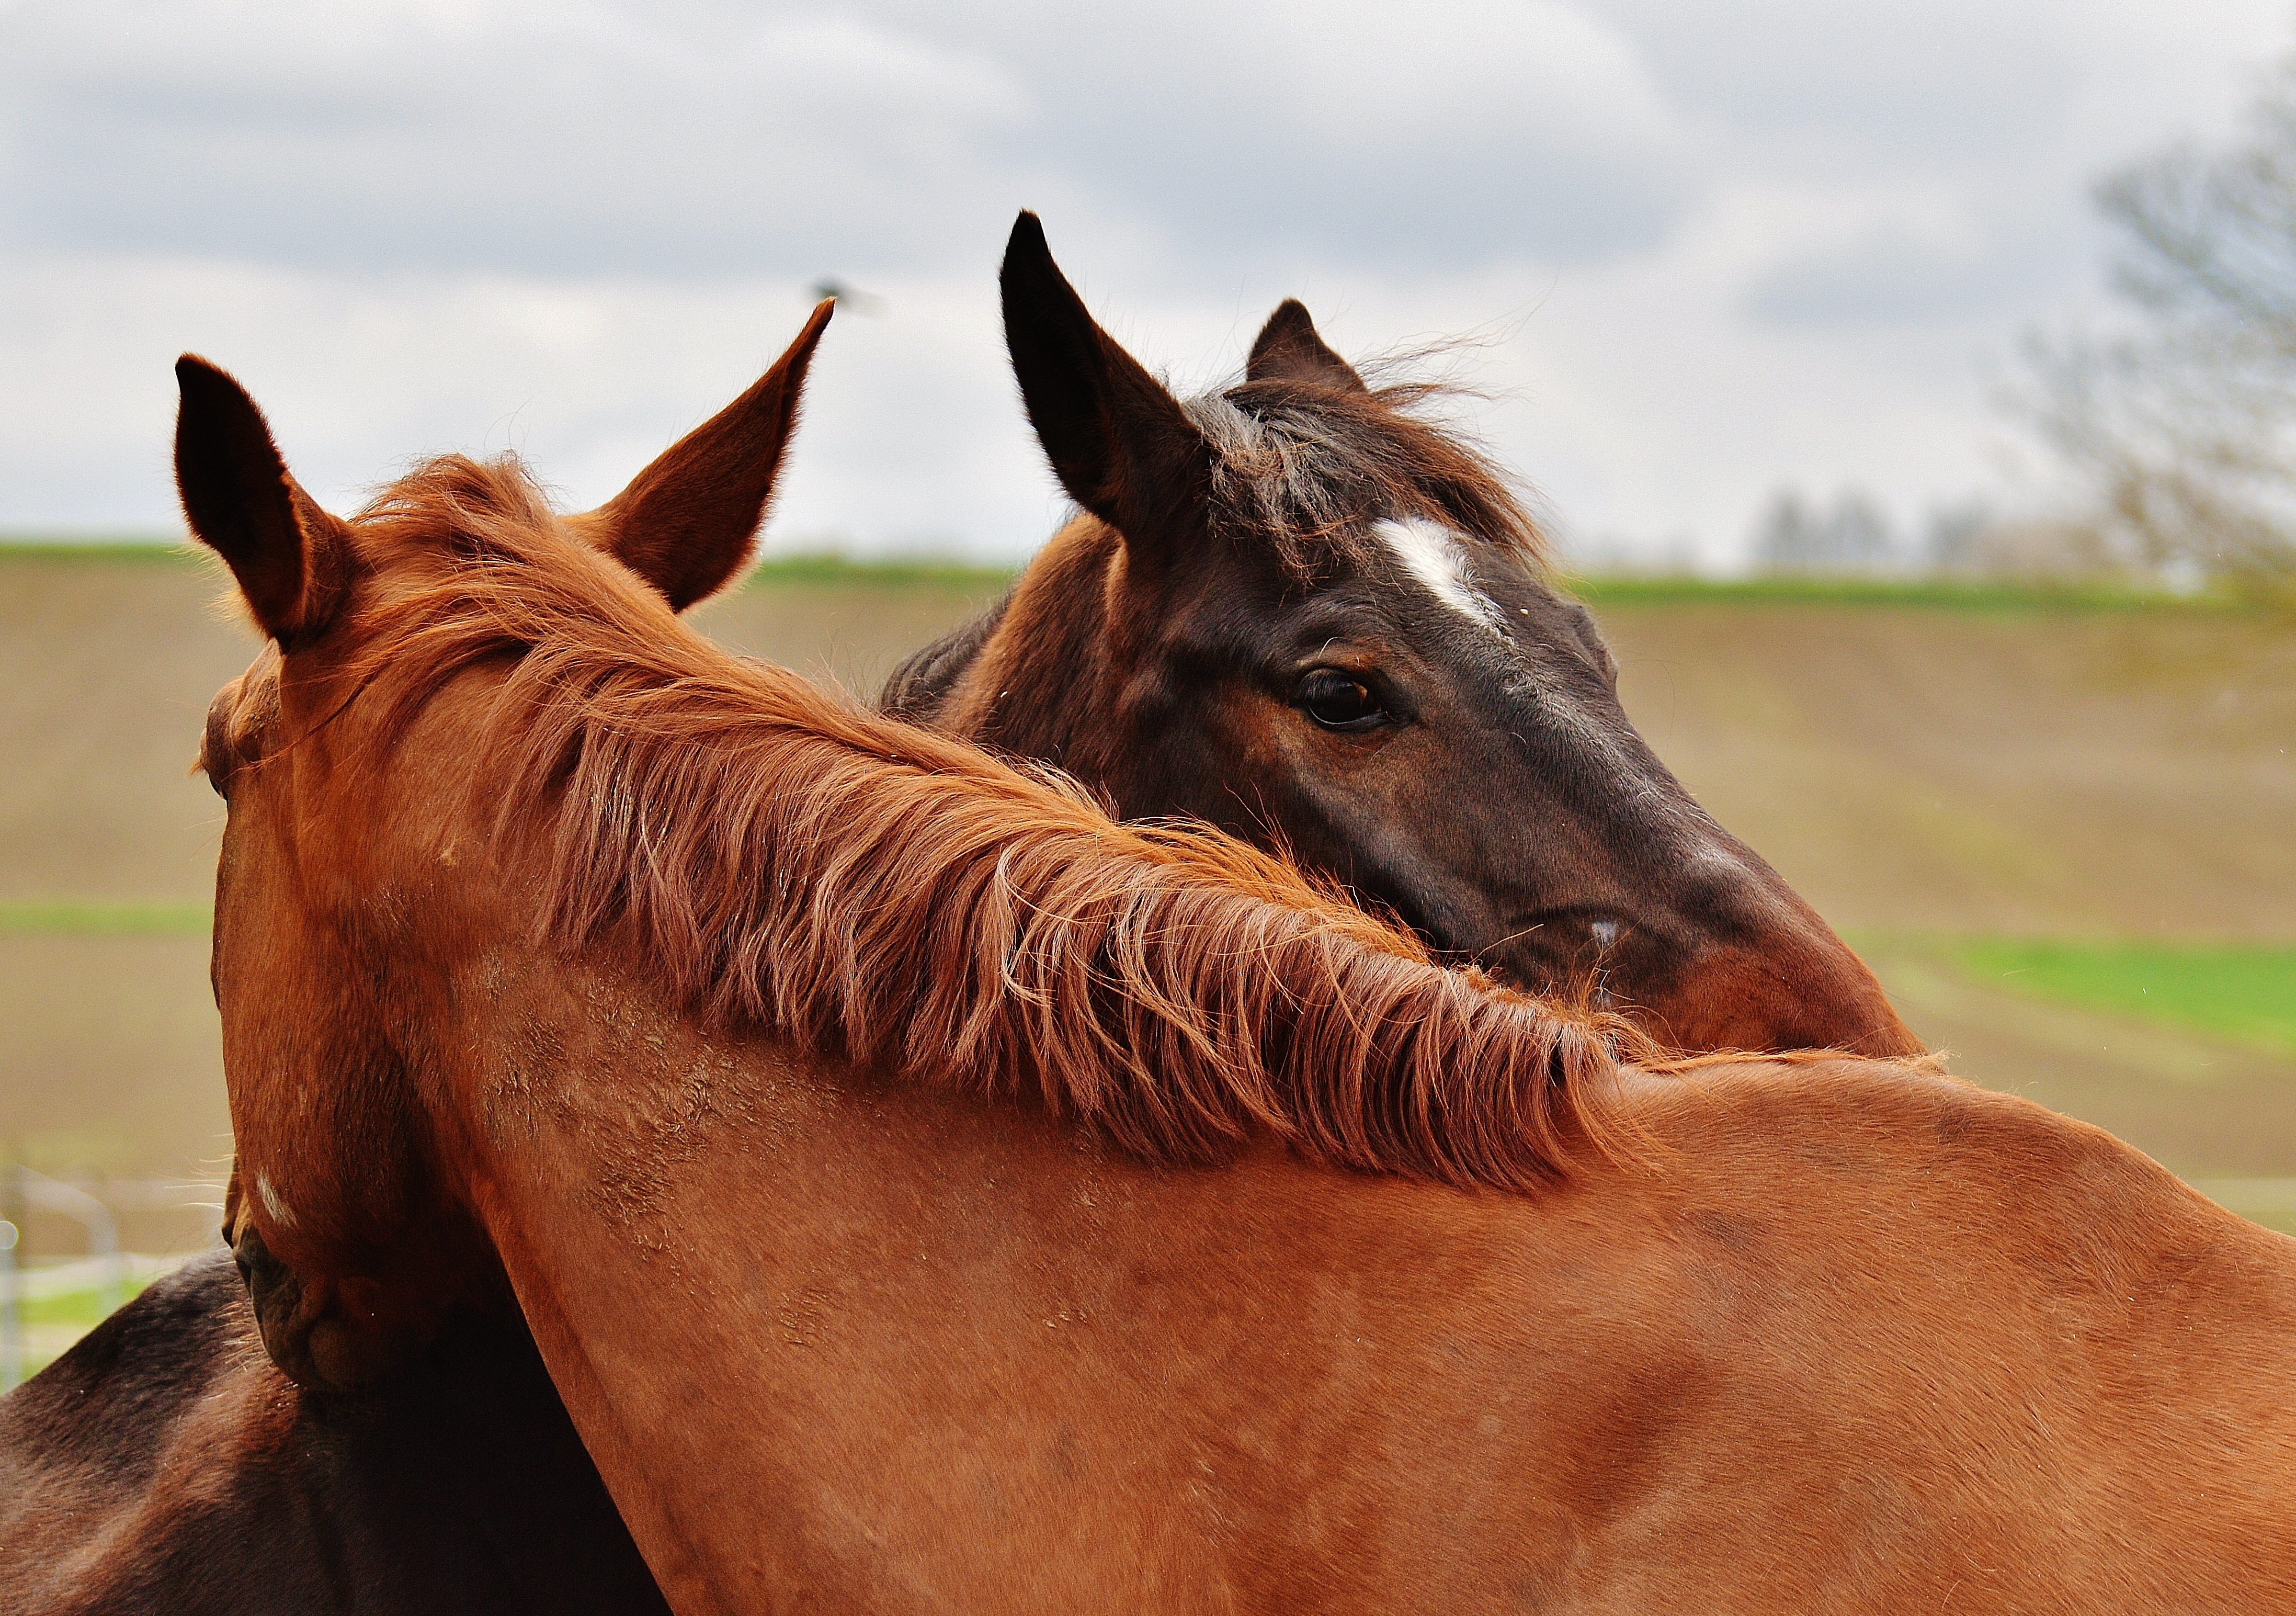
nature, grass, wildlife, pasture, livestock, horse, rein, stallion, mane, two, fauna, bridle, horses, snout, grassland, animals, mare, foal, animal world, connectedness, togetherness, for two, harmony, sorrel, colt, steppe, two horses, pack animal, side by side, horse friendly, horse like mammal, ecoregion, mustang horse, horse tack